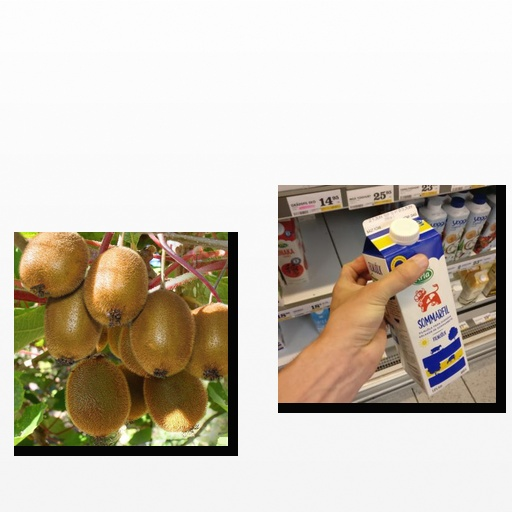
Food items: sour_milk, kiwi